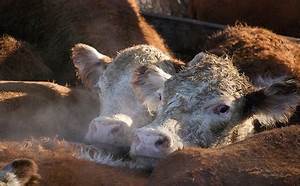
Label: cow